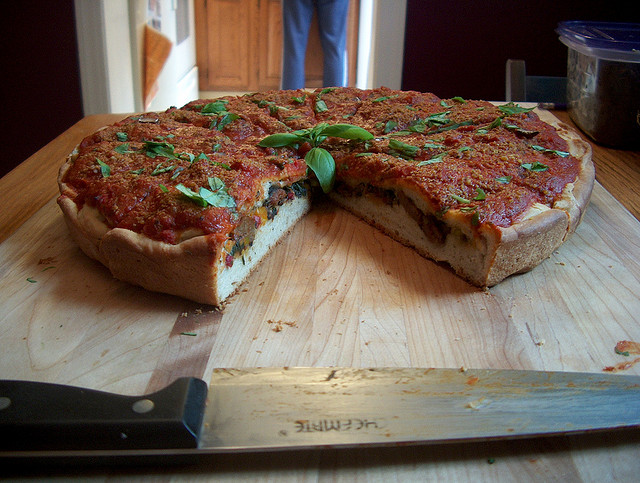
user: Given an image and a question. Answer the question in a short answer. Question: What kind of garnish is on top of this dish? Short Answer:
assistant: basil